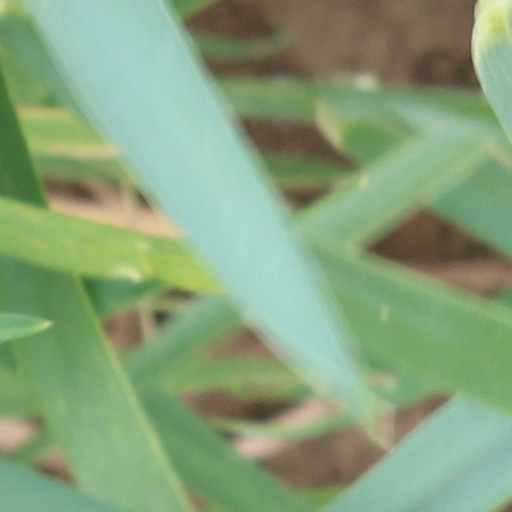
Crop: wheat